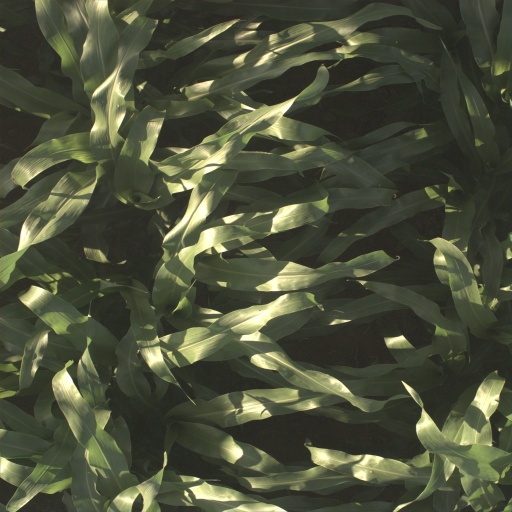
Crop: sorghum